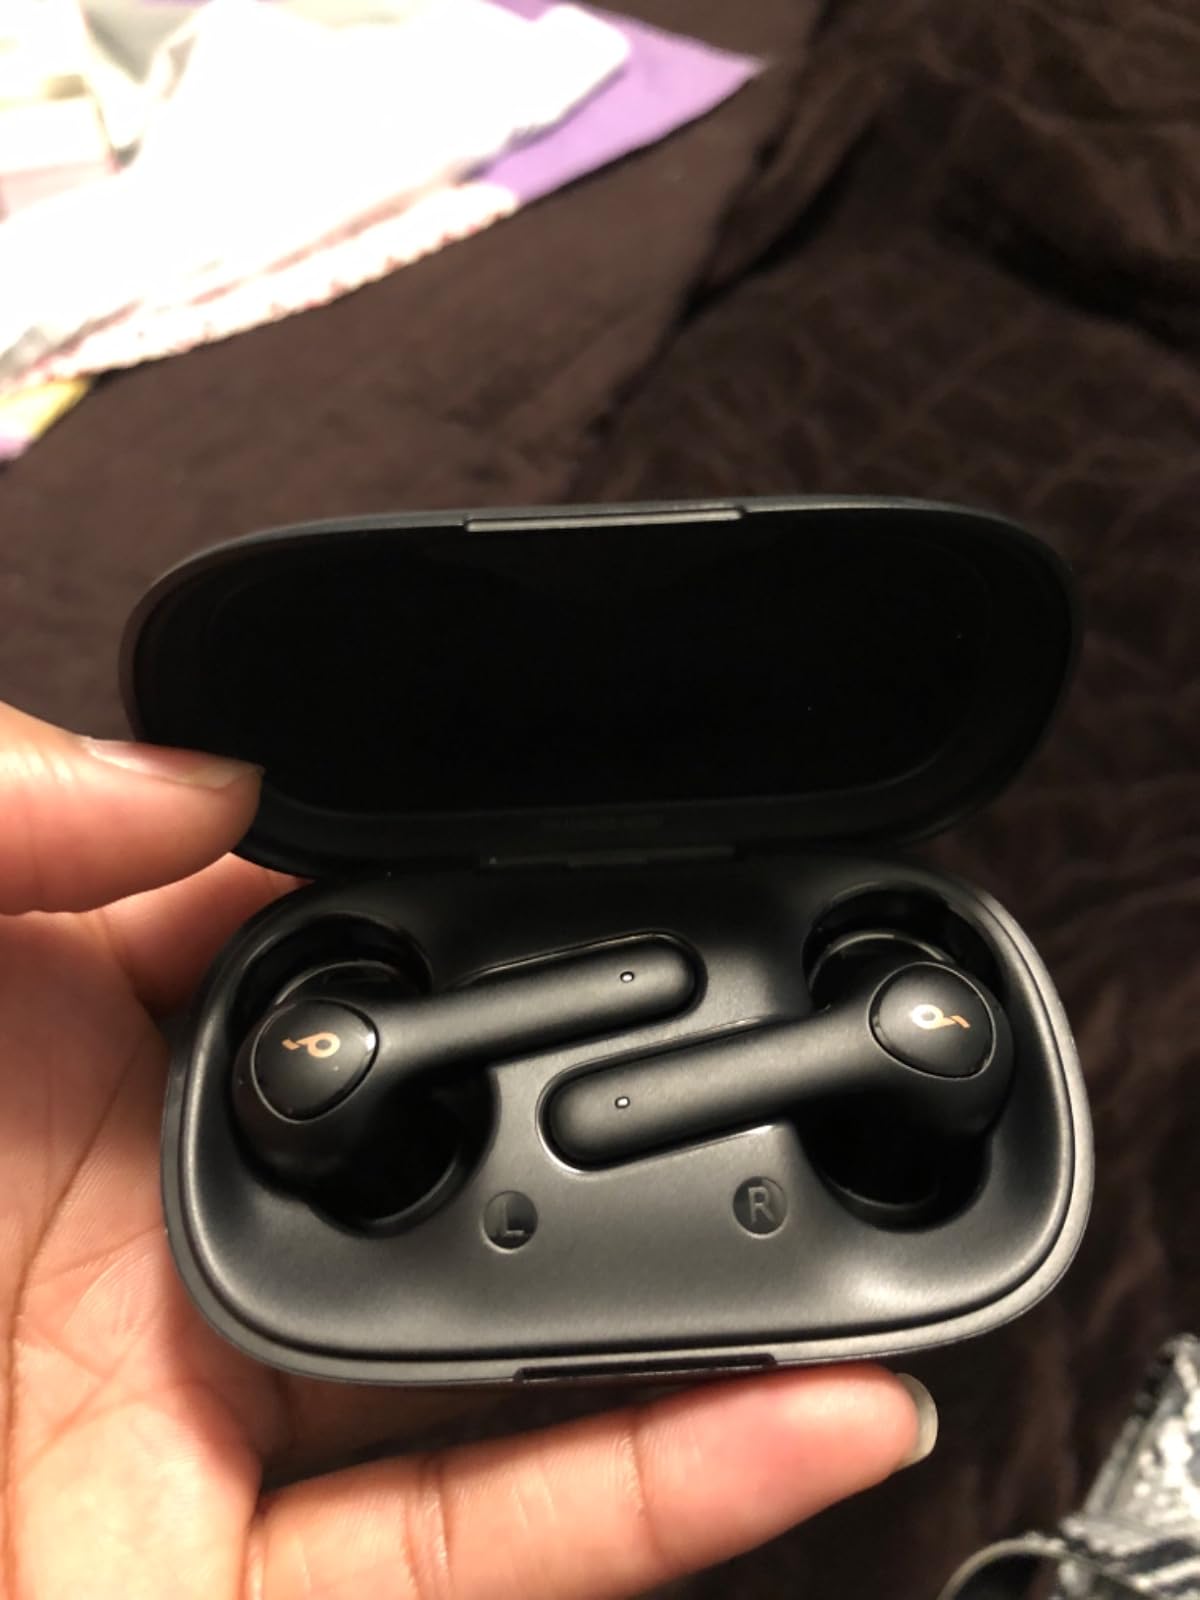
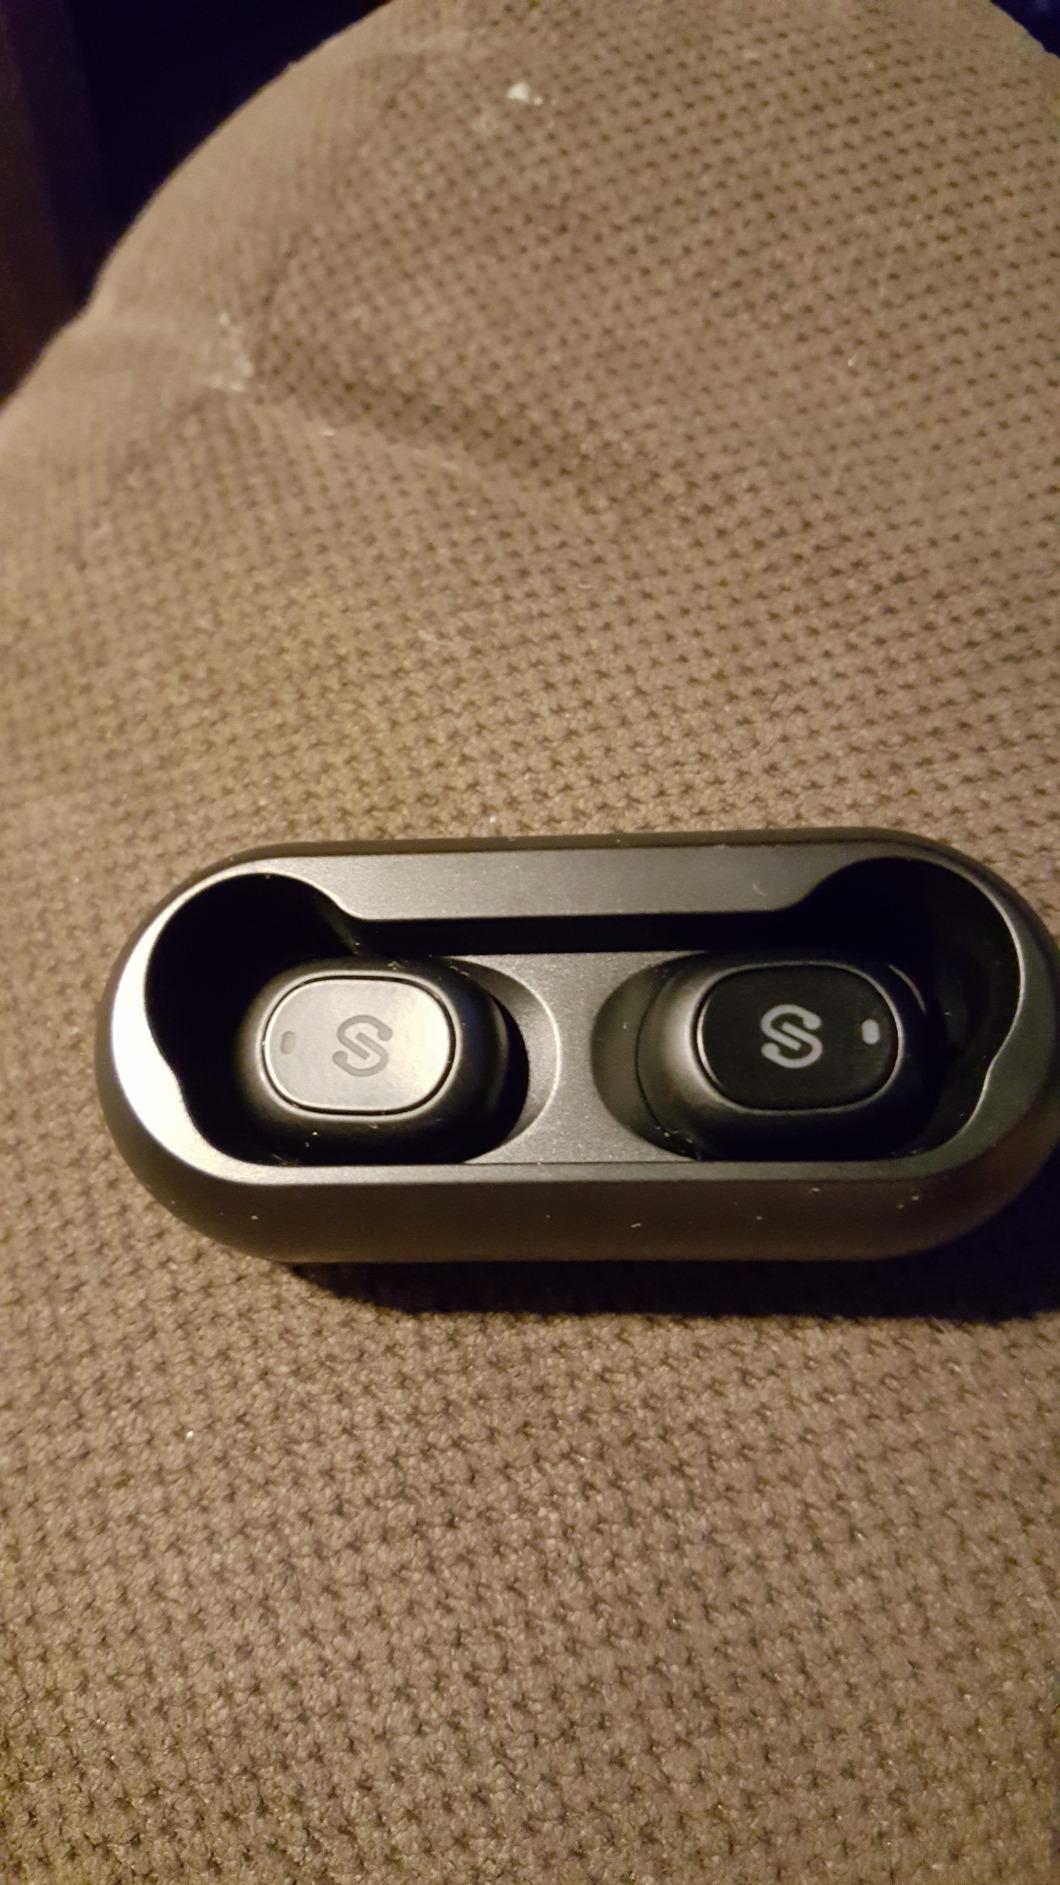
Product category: earbuds
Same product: no